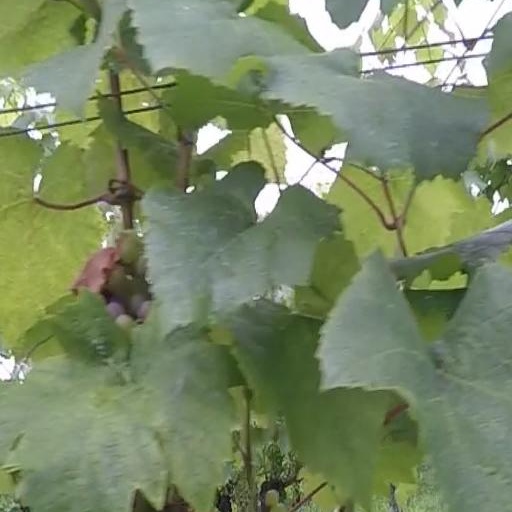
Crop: grape